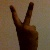
The image shows a hand gesture representing the number 2 in Indian Sign Language.